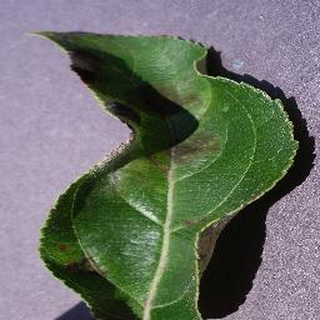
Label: apple_apple_scab